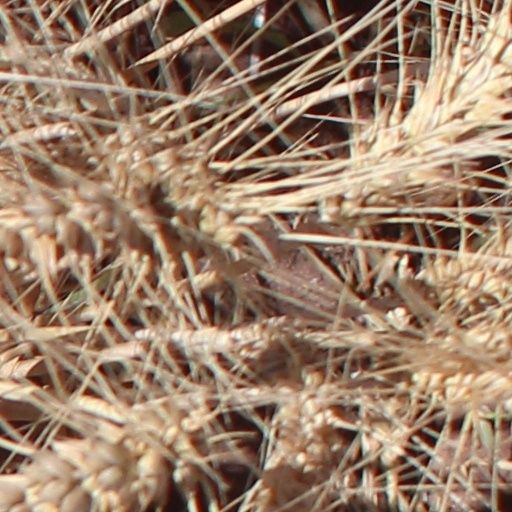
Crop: wheat